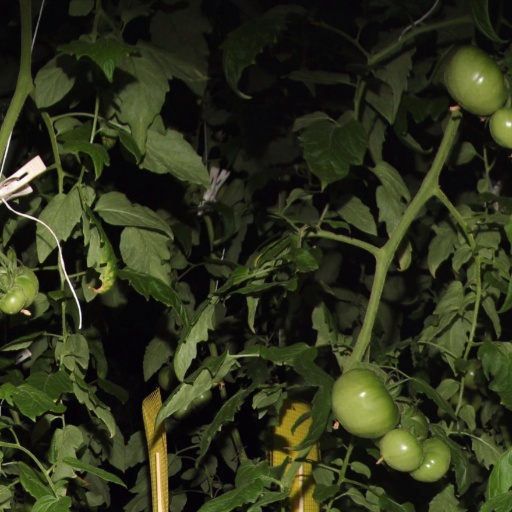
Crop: tomato